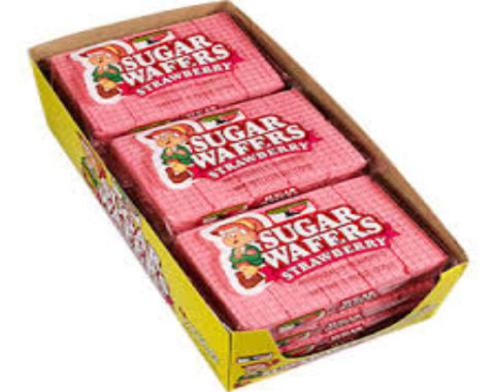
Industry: Food